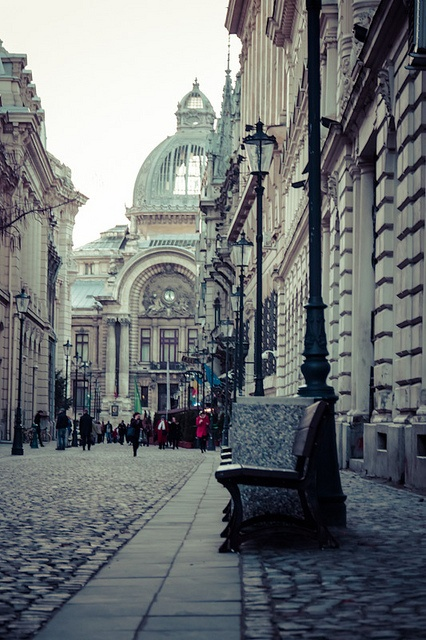
A decorative city street with a bench and buildings.
There are benches lining an empty city street
A bench next to a lamp post on a cobble stone street.
A cobble stone street with a bench on the side.
A bench on the side of the road beside a light pole and buildings